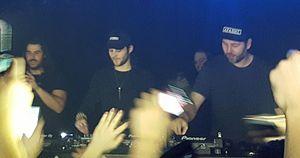
Ma photo de Black Tiger Sex Machine à Montréal, Québec, Canada au le Belmont.